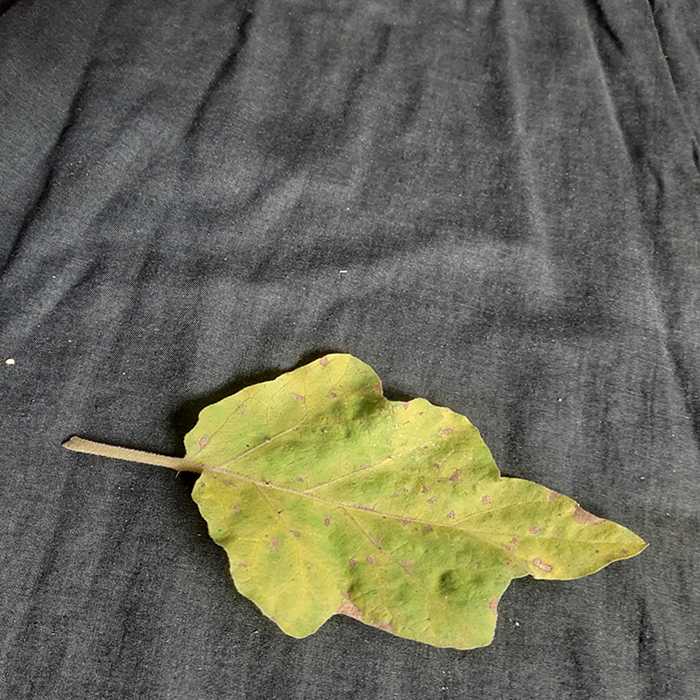
Plant: Eggplant
Label: Eggplant verticillium wilt